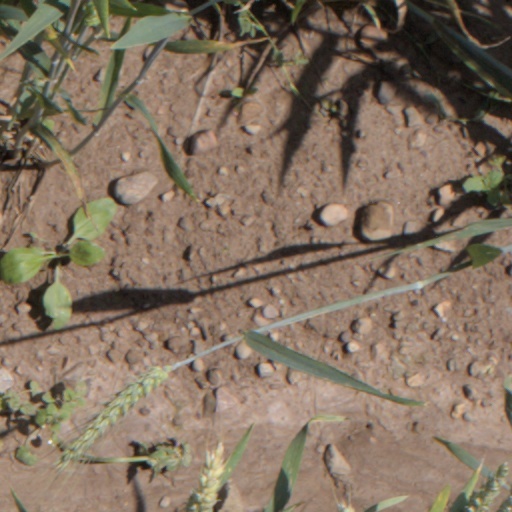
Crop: wheat